The Beach Boys live performances

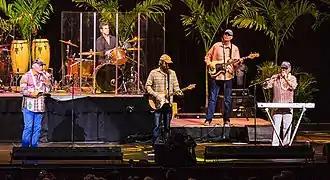
Mike Love (far left) and Bruce Johnston (far right) performing as the Beach Boys in 2014, with occasional guest performer John Stamos on drums (back)

The Beach Boys are an American rock band formed in Hawthorne, California, in 1961. Since then, the band has undergone many variations in composition, with representation by fill-ins onstage. As of 2025, the only principal members included in the Beach Boys' touring band are co-founder Mike Love and 1965 addition Bruce Johnston.